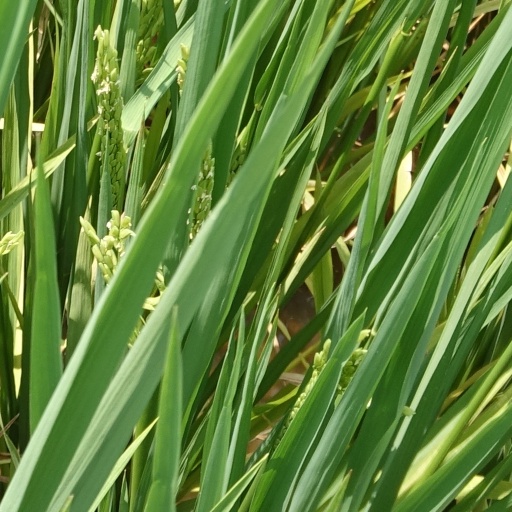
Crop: rice